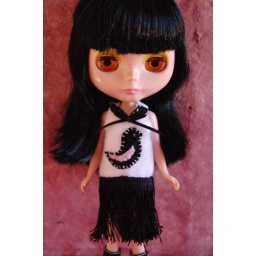
Black bird fly- Retro dress handmade in felt for Blythe Doll